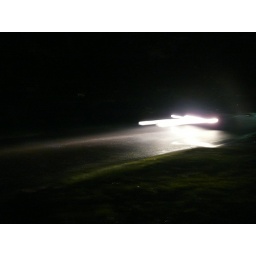
car in street